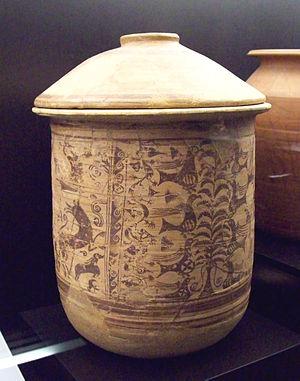
Cabezo de Alcalá est un site archéologique situé près d'Azaila, dans la communauté d'Aragon. L'ensemble comprend une acropole, plusieurs bâtiments voisins et une nécropole celtique.